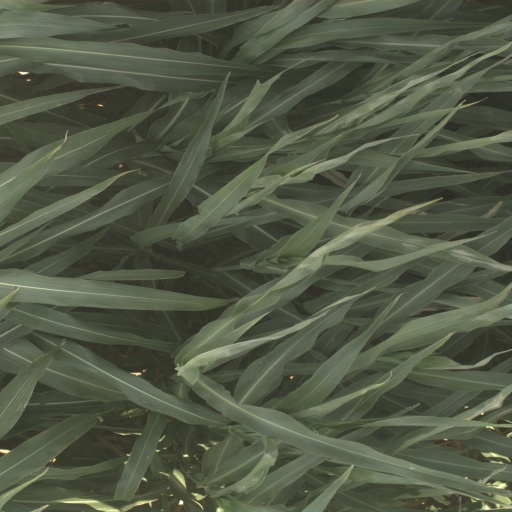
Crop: sorghum